Choi Won-kwon

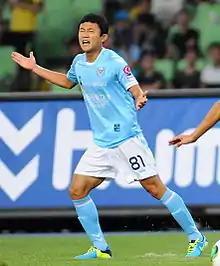
Choi Won-Kwon, playing for Daegu FC in 2013

Choi Won-kwon (born 8 November 1982) is a South Korean former football player. He is the current head coach of the Dong A Thanh Hoa.